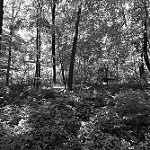
Label: B & W